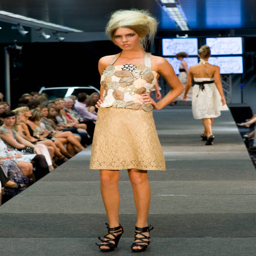
a model showcases a design on the catwalk by closet during festival .